War photography

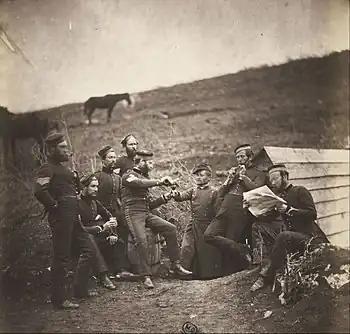
Roger Fenton was one of the first war photographers. He captured images of the Crimean War (1853–1856)

The Mexican-American War was the first one to be captured by a camera. A number of daguerreotypes were taken of the occupation of Saltillo during the Mexican–American War, in 1847 by an unknown photographer, although not for the purpose of journalism. The photographs do not show the wounded, dead bodies, nor live combat zones, with no glorification of warfare being evident. What they do show are portraits of military men, landscapes, street scenes, and post-battle burial grounds.